Parijatham (1950 film)

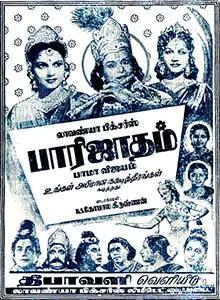
Theatrical release poster

Parijatham is a 1950 Indian Tamil language Hindu mythological film directed by K. S. Gopalakrishnan, starring T. R. Mahalingam, M. V. Rajamma and B. S. Saroja. It was released on 9 November 1950.